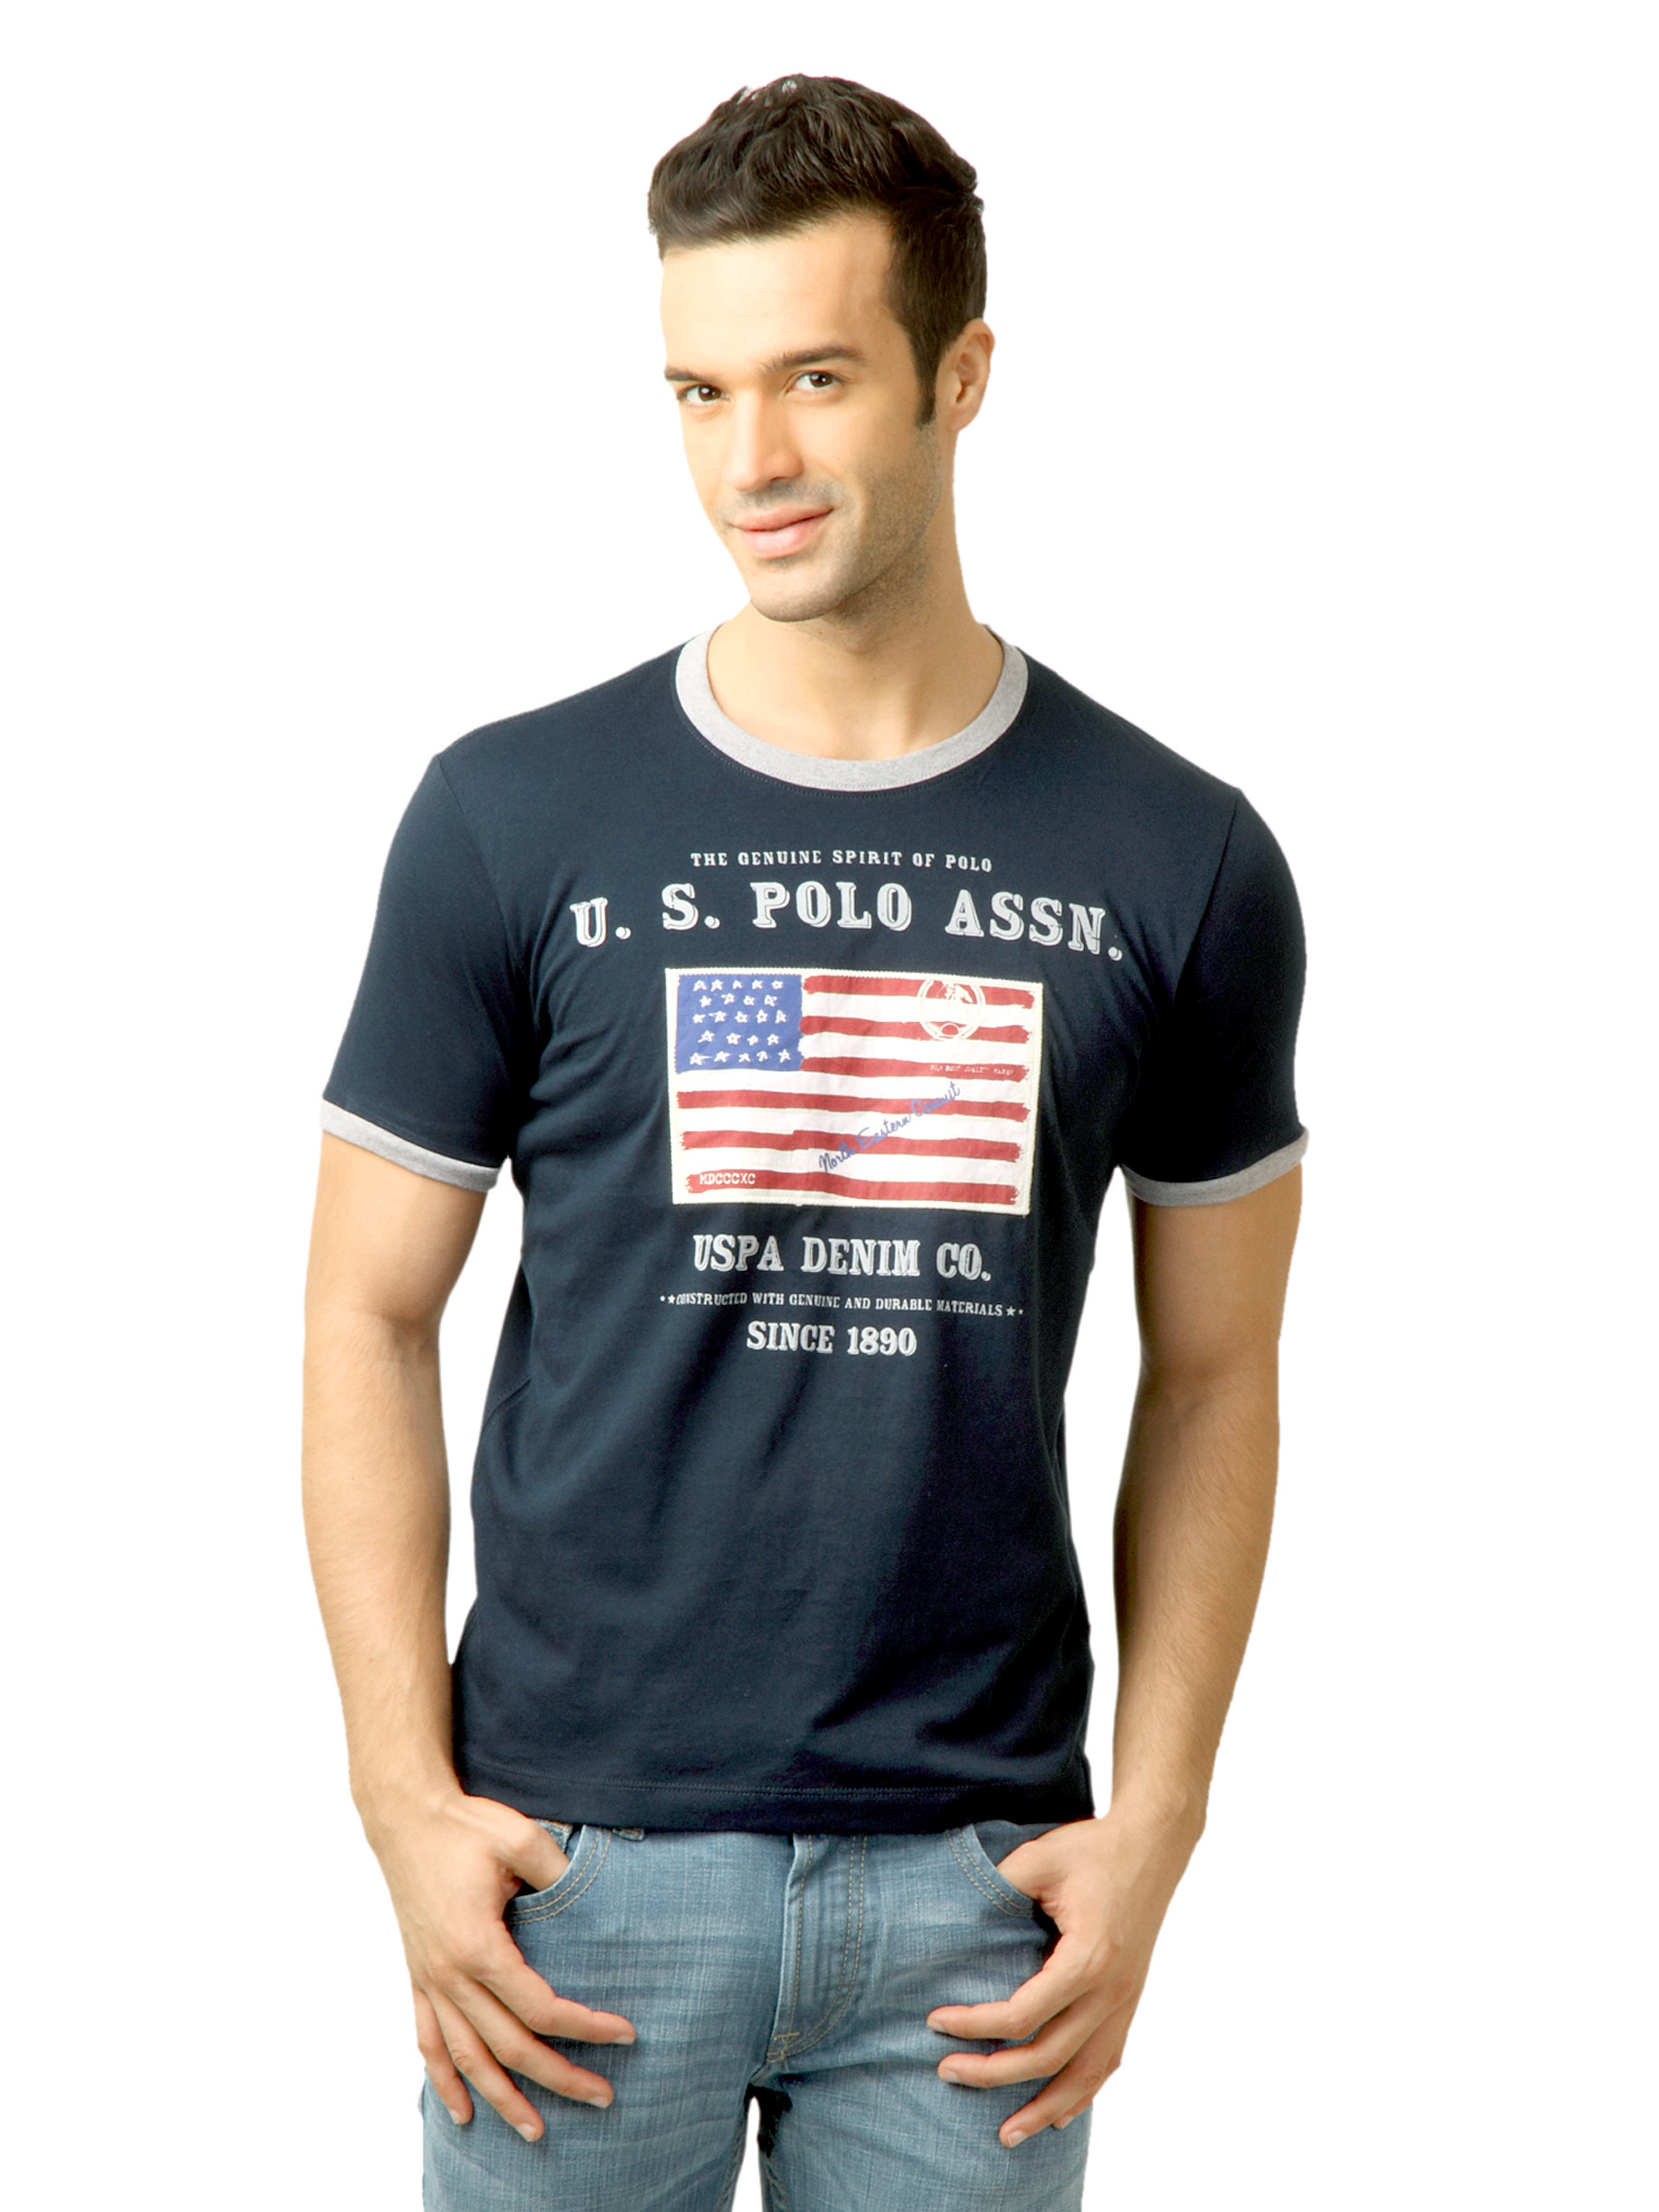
U.S. Polo Assn. Men Printed Navy Blue Tshirt
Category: Apparel / Topwear / Tshirts
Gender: Men
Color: Navy Blue
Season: Fall 2011
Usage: Casual